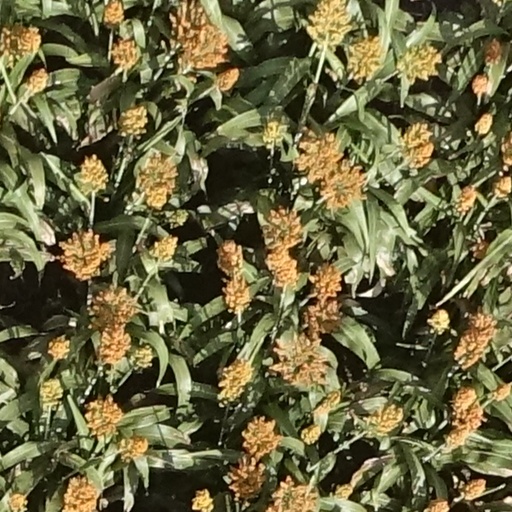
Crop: sorghum